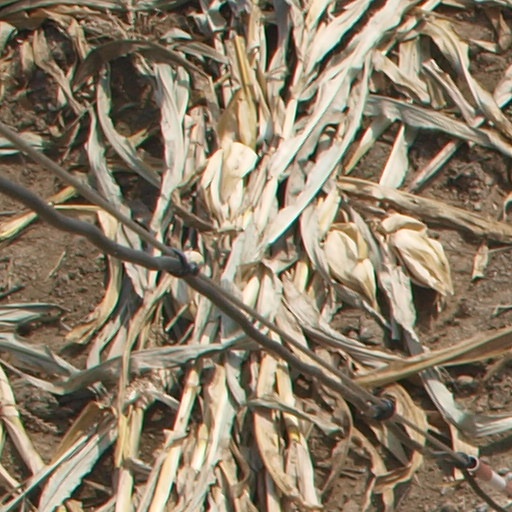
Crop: maize; corn